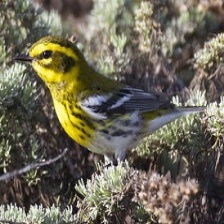
Species: TOWNSENDS WARBLER
Scientific name: SETOPHAGA TOWNSENDI